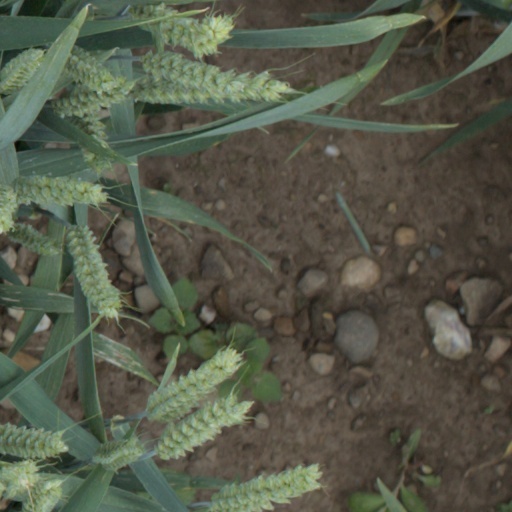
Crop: wheat